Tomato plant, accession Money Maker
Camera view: horizontal (90 deg, fisheye); turntable rotation: 30 degrees
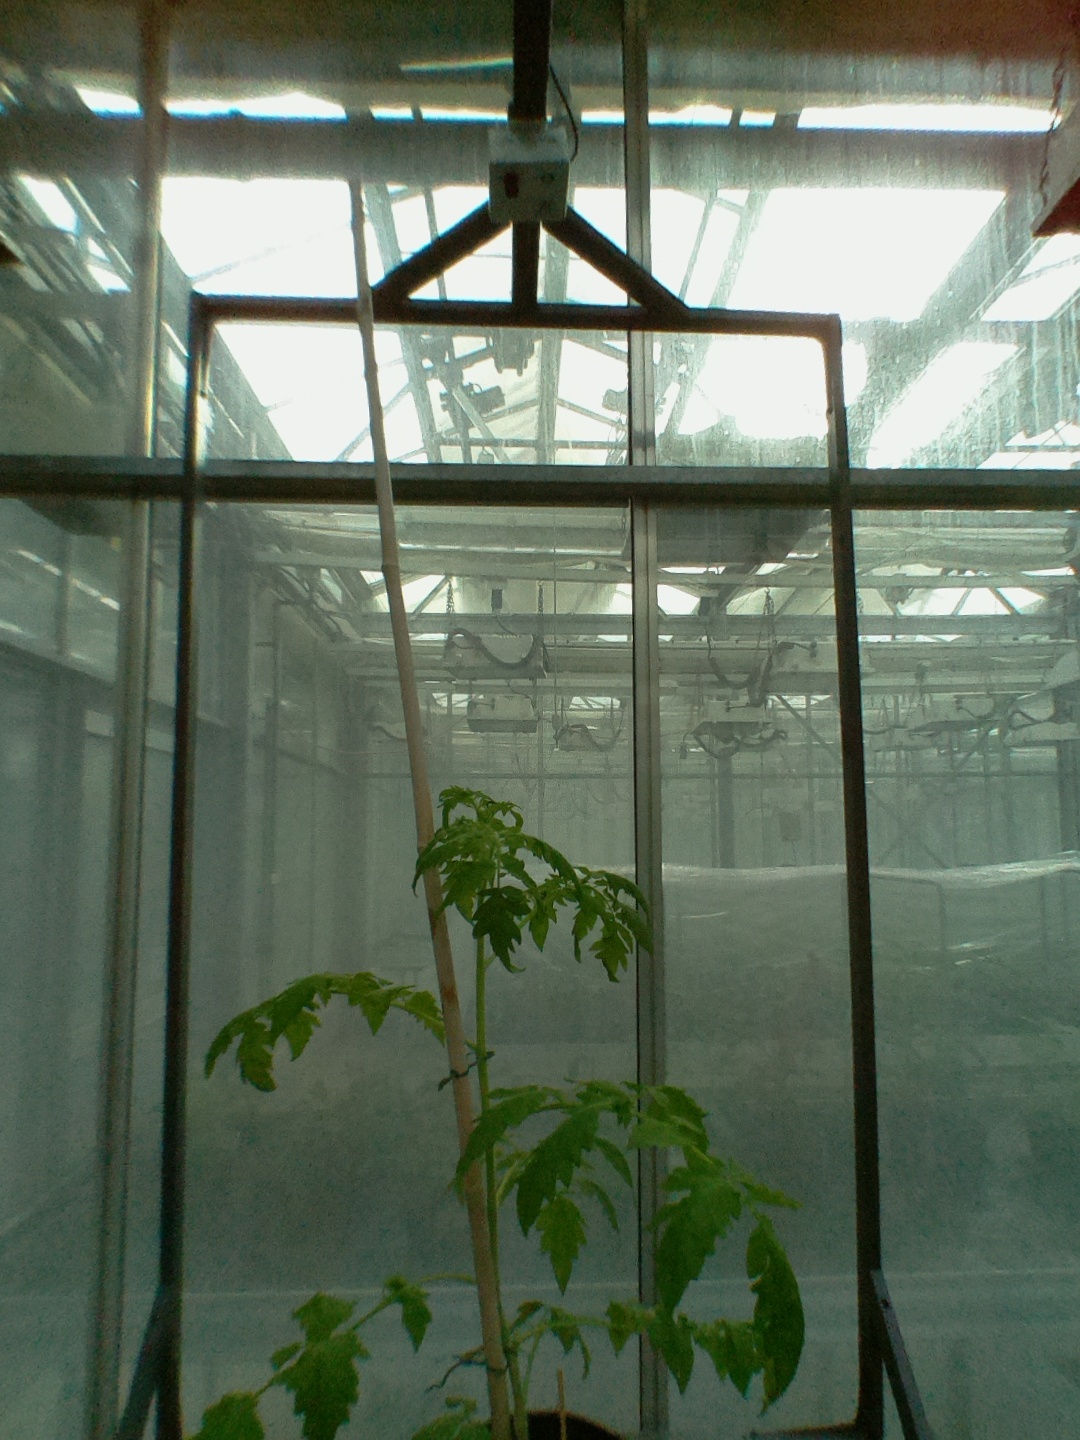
BBCH growth stage 52: 2 inflorescences visible